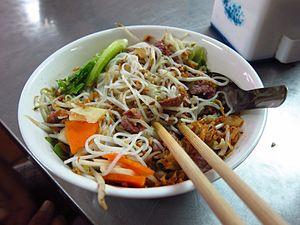
Le bò bún est un type de salade vietnamienne de vermicelles de riz servie froide ou chaude, garnie et arrosée de sauce nuoc-mâm. Le nom bò bún utilisé en France n'est cependant pas vietnamien, mais a été popularisé par les restaurateurs chinois des dialectes teochew et cantonais originaires du Cambodge, mélangeant la recette khmère du nom banhsong qu'ils retranscrivent banh sung et la recette vietnamienne du bún bò nam bộ.